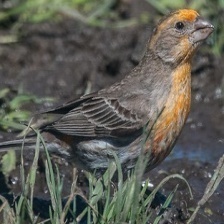
Species: HOUSE FINCH
Scientific name: HAEMORHOUS MEXICANUS
ImageNet parent category: house_finch